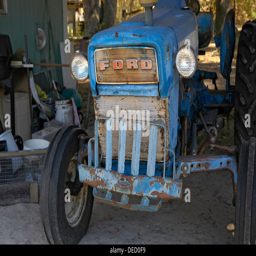
tractor sits under a barn